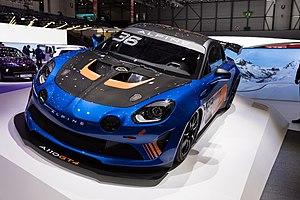
L'A110 est un coupé sportif du constructeur automobile français Alpine, présenté en mars 2017, pour une commercialisation en mars 2018. Il marque la renaissance de la marque Alpine, plus de 60 ans après sa création en 1955, et plus de 20 ans après sa disparition en 1995. L'A110 est la seconde génération d'Alpine à porter ce nom.